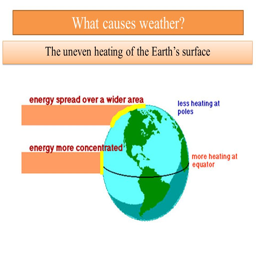
what causes weather the uneven heating of surface